Steven Berghuis

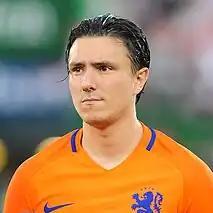
Berghuis with the Netherlands in 2016

In May 2015, Berghuis was called-up to the Netherlands national team. However, he did not play and twice was an unused substitute. One year later, in May 2016, Berghuis was again called-up to the senior Netherlands squad. His call-up met with criticism because he had played just 222 minutes at Watford during the 2015–16 season. He made his "Oranje" debut on 27 May as a second-half substitute in a 1–1 draw against the Republic of Ireland. On 27 March 2021, Berghuis scored his first goal for the national team, scoring the opening goal in a 2–0 win against Latvia during the 2022 FIFA World Cup qualifiers. In June 2021, Berghuis was included in the Netherlands' squad for UEFA Euro 2020. At the tournament he appeared twice as a substitute – in a 3–0 group stage win over North Macedonia and a 0–2 round of 16 loss to the Czech Republic.